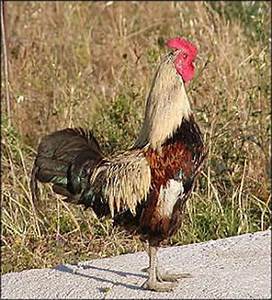
Label: gallina